Thorndon, New Zealand

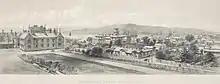
Old Government House Thorndon circa 1877 on the site of the Beehive. Old Parliament Buildings at the left on the site of the Parliamentary Library

Thorndon occupies the northern end of the narrow coastal plain that makes up the heart of Wellington. It is flanked to the north by the green hills of Wadestown, by Northland and Kelburn to the west and south, and on its south Pipitea with the Government Centre, the marae and to its east the port facilities of Wellington Harbour. Thorndon now incorporates Te Ahumairangi Hill.